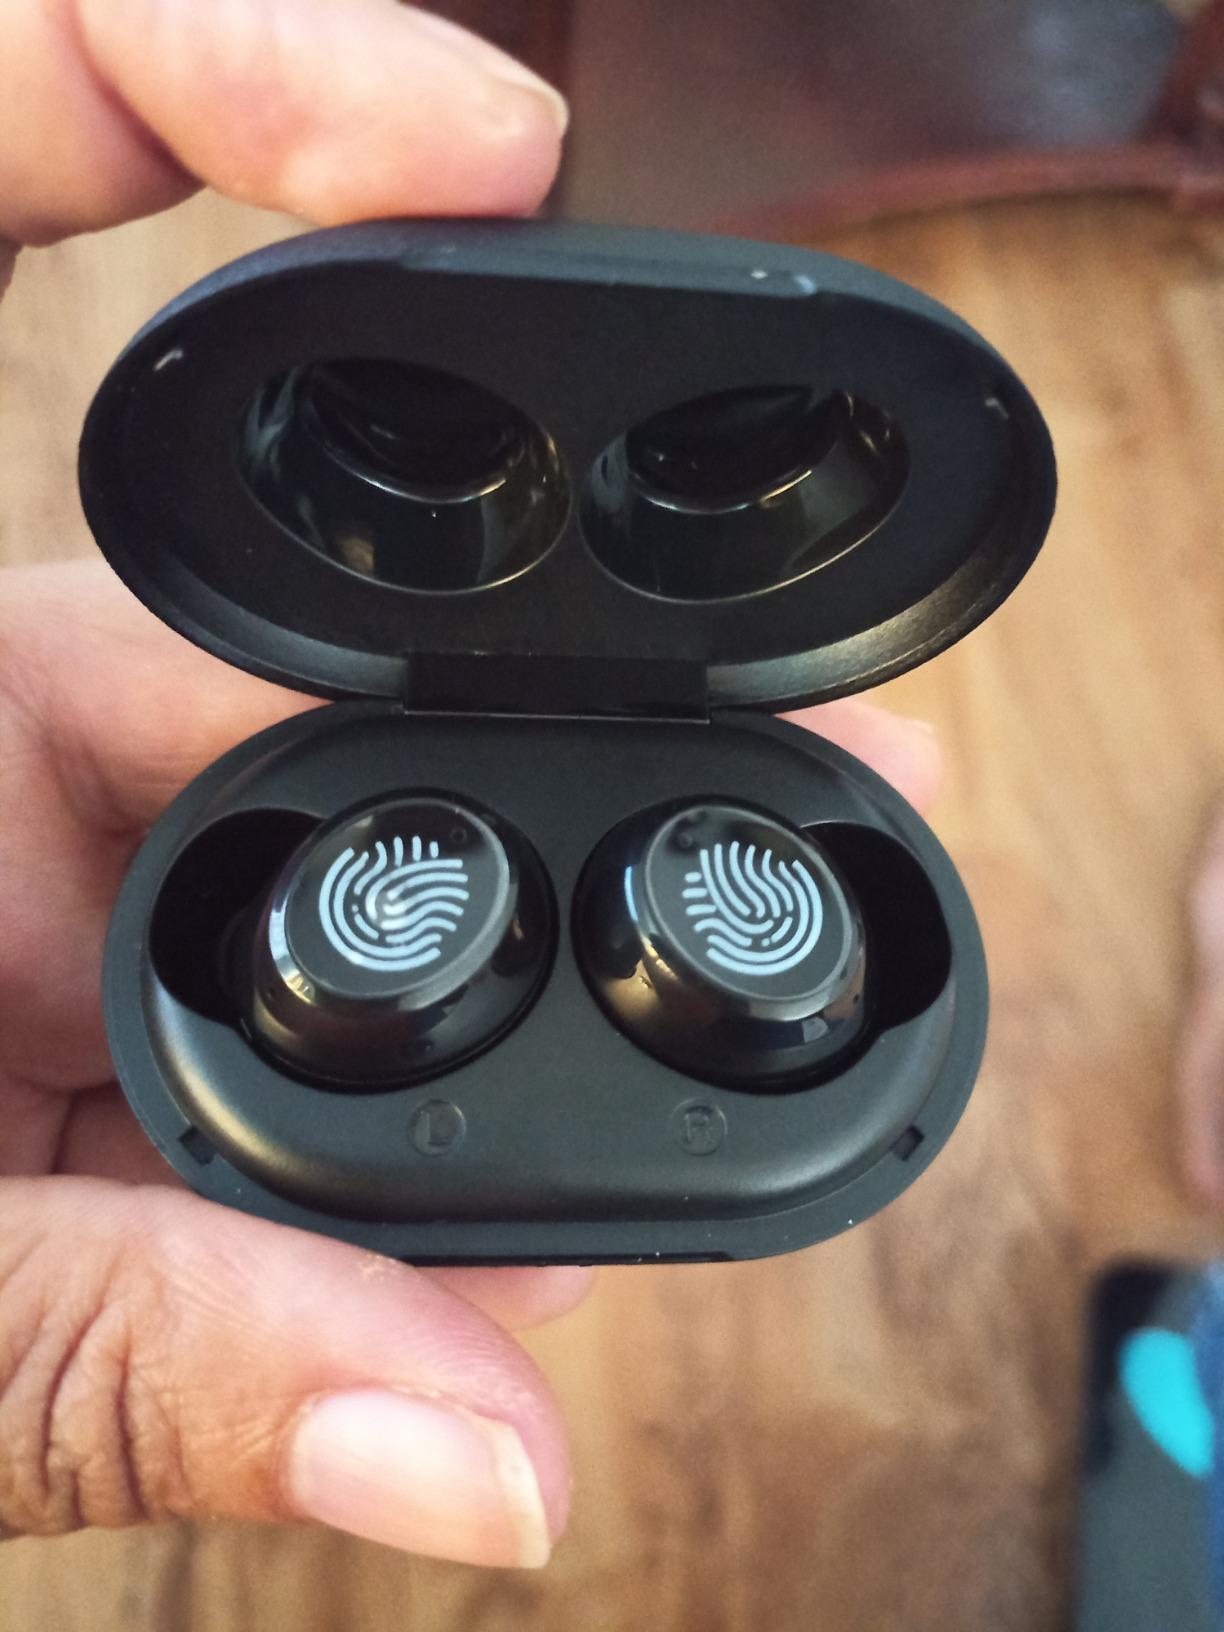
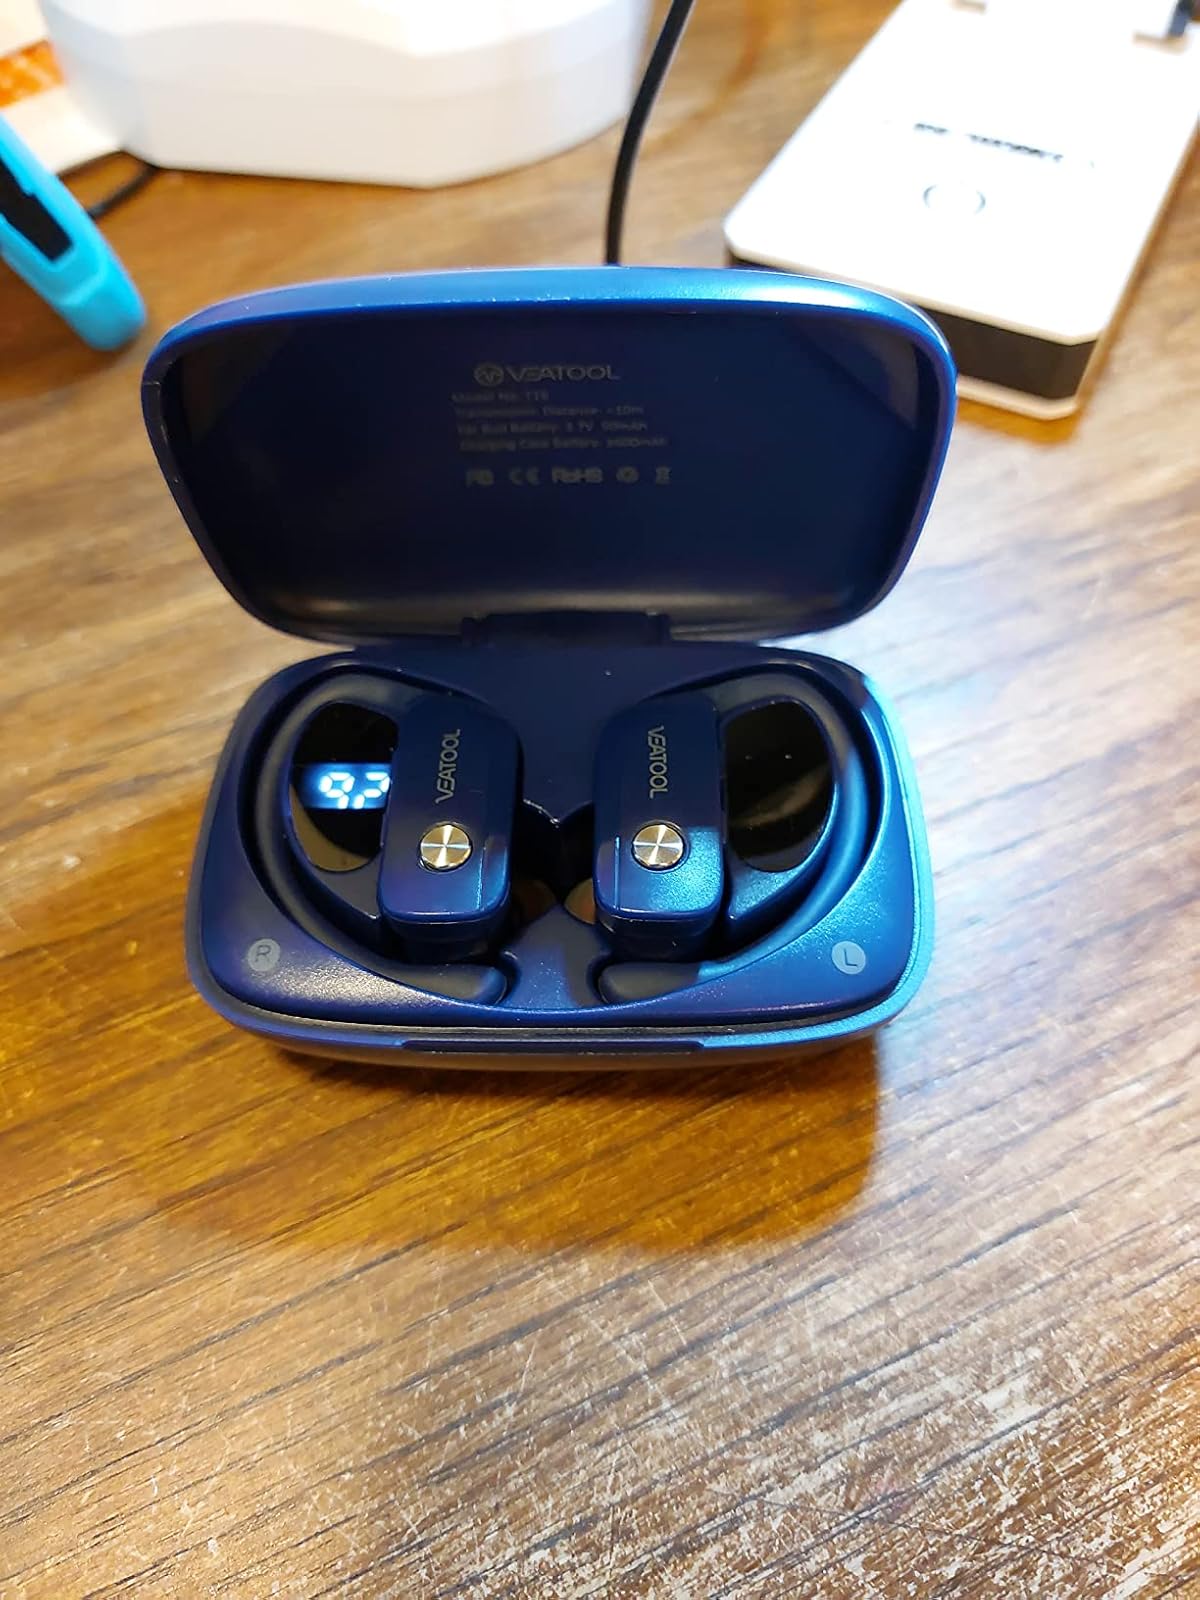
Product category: earbuds
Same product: no